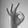
ASL letter: F